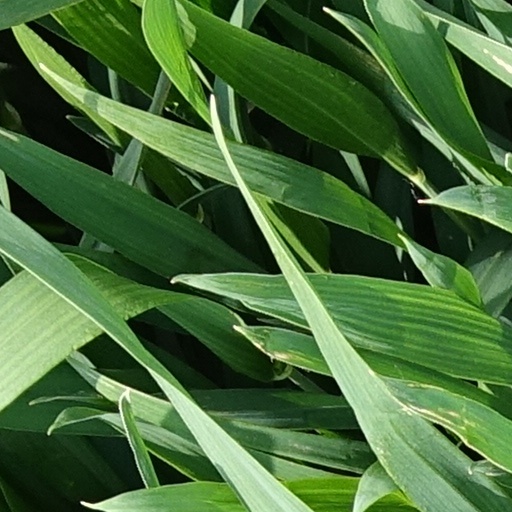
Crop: wheat